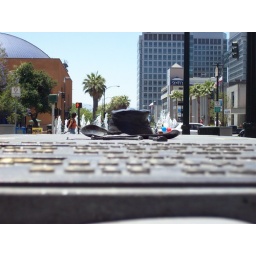
a hat on a table in san jose